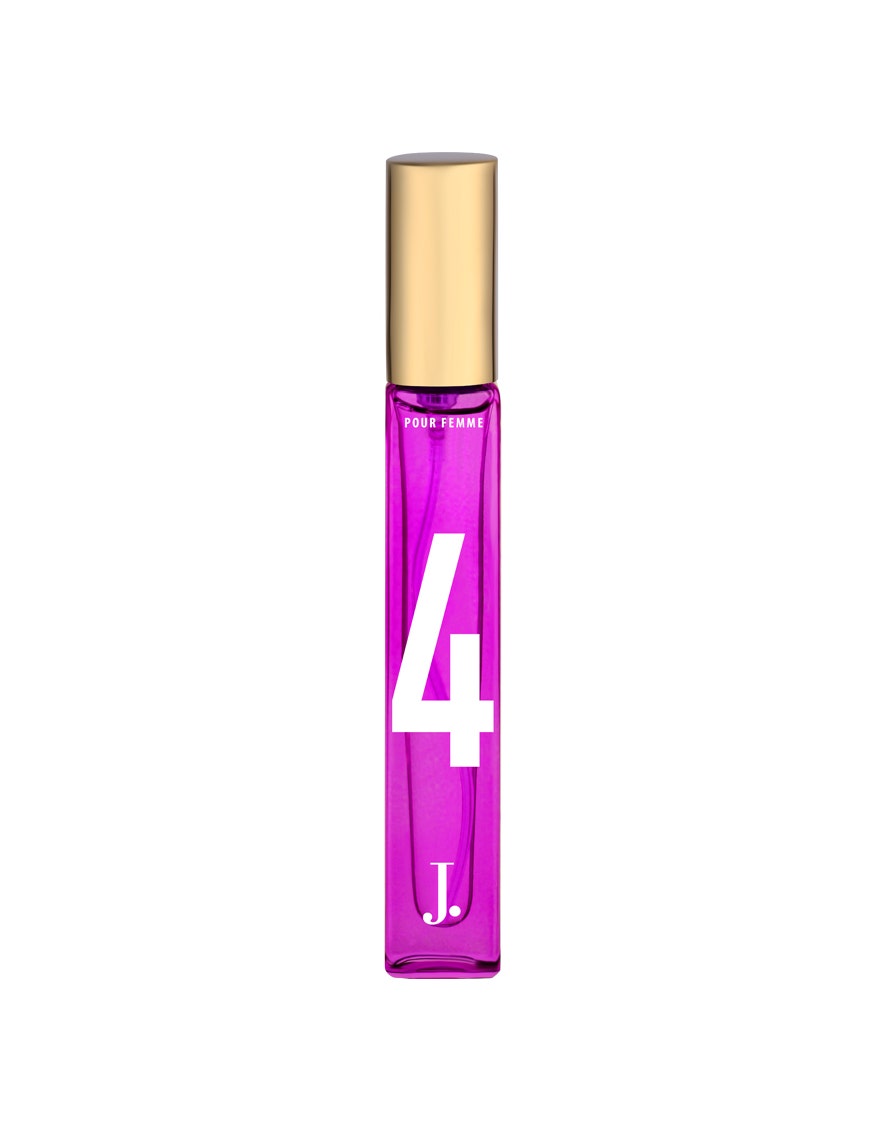
purple j4 perfume